Laundry detergent pod

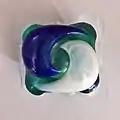
"Spring Meadow" Tide Pod, a brand of detergent criticized for its colorful candy-like appearance

Concern has been raised over children accidentally being exposed to laundry packs, as its appearance and the packaging design can have the same appeal to a child as hard candy with patterned designs, and be confused as such.